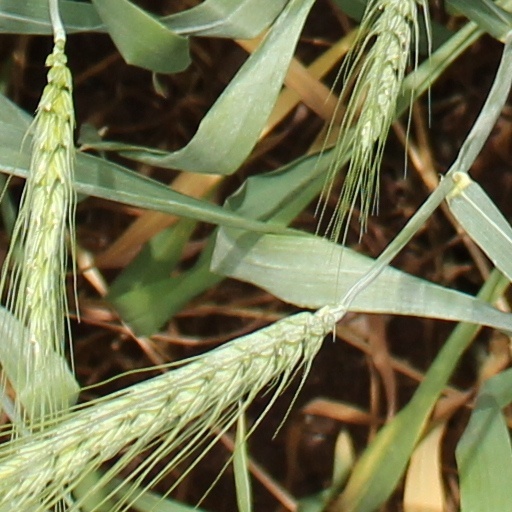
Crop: wheat